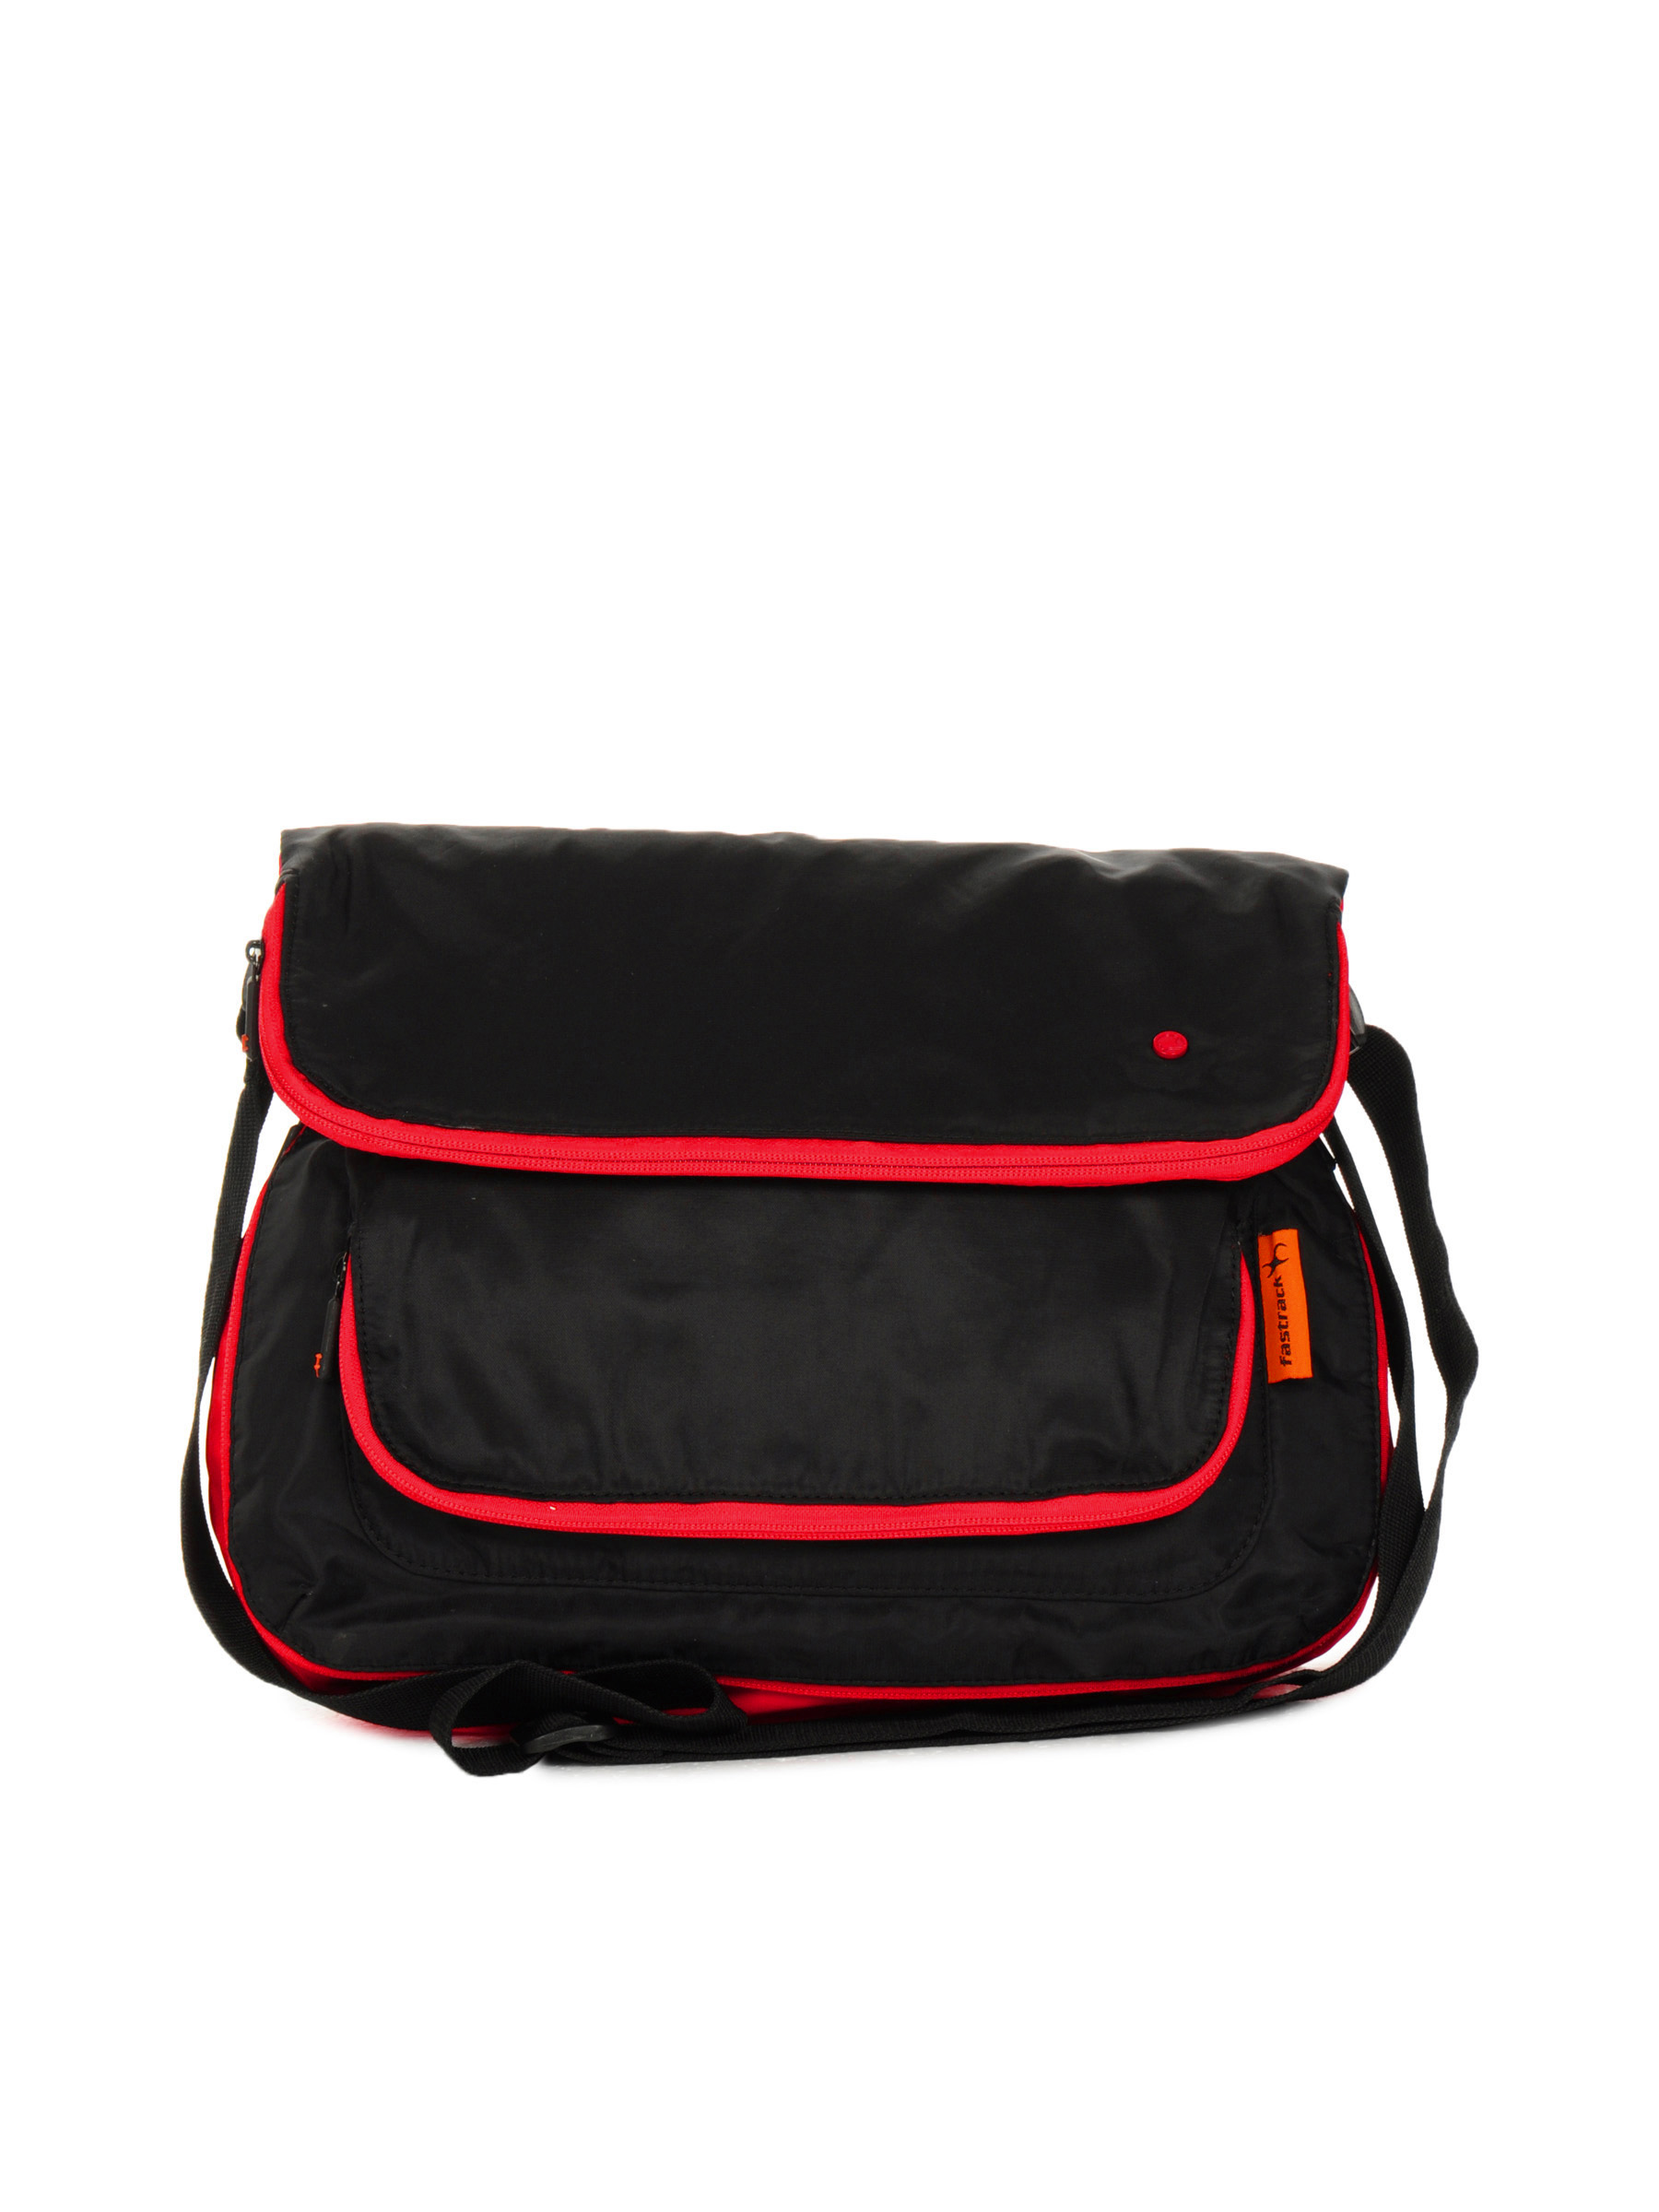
Fastrack Unisex Polyester Black HandBag
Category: Accessories / Bags / Handbags
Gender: Unisex
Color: Black
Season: Winter 2016
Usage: Casual